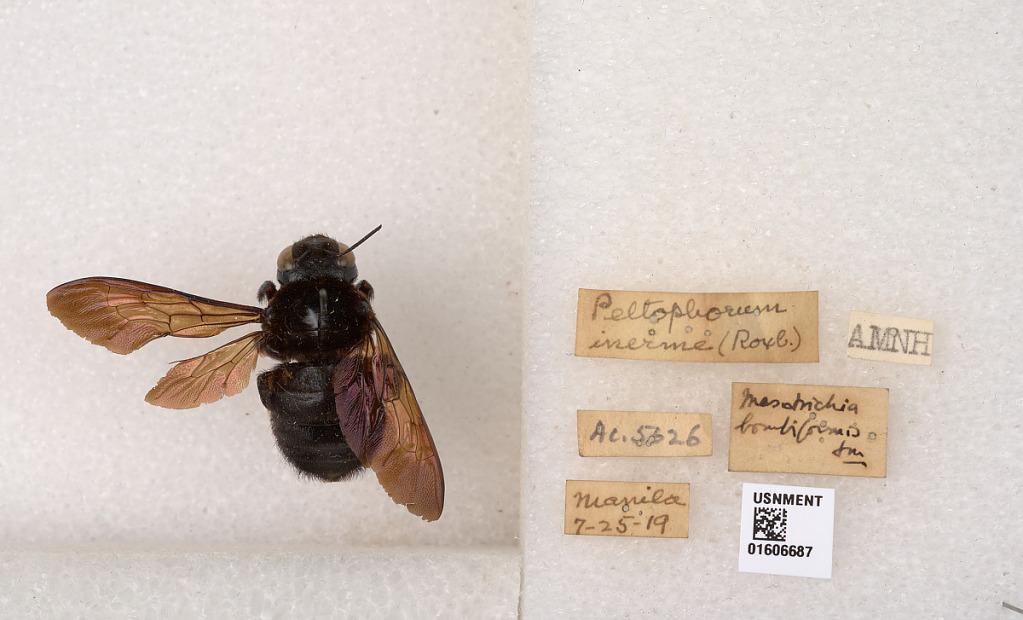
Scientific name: Xylocopa (Koptortosoma) bluethgeni Dusmet
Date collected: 2019-7-25
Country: Philippines
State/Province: National Capital
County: Capital
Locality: Manila
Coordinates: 14.5827, 120.988